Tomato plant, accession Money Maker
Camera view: horizontal (90 deg, fisheye); turntable rotation: 300 degrees
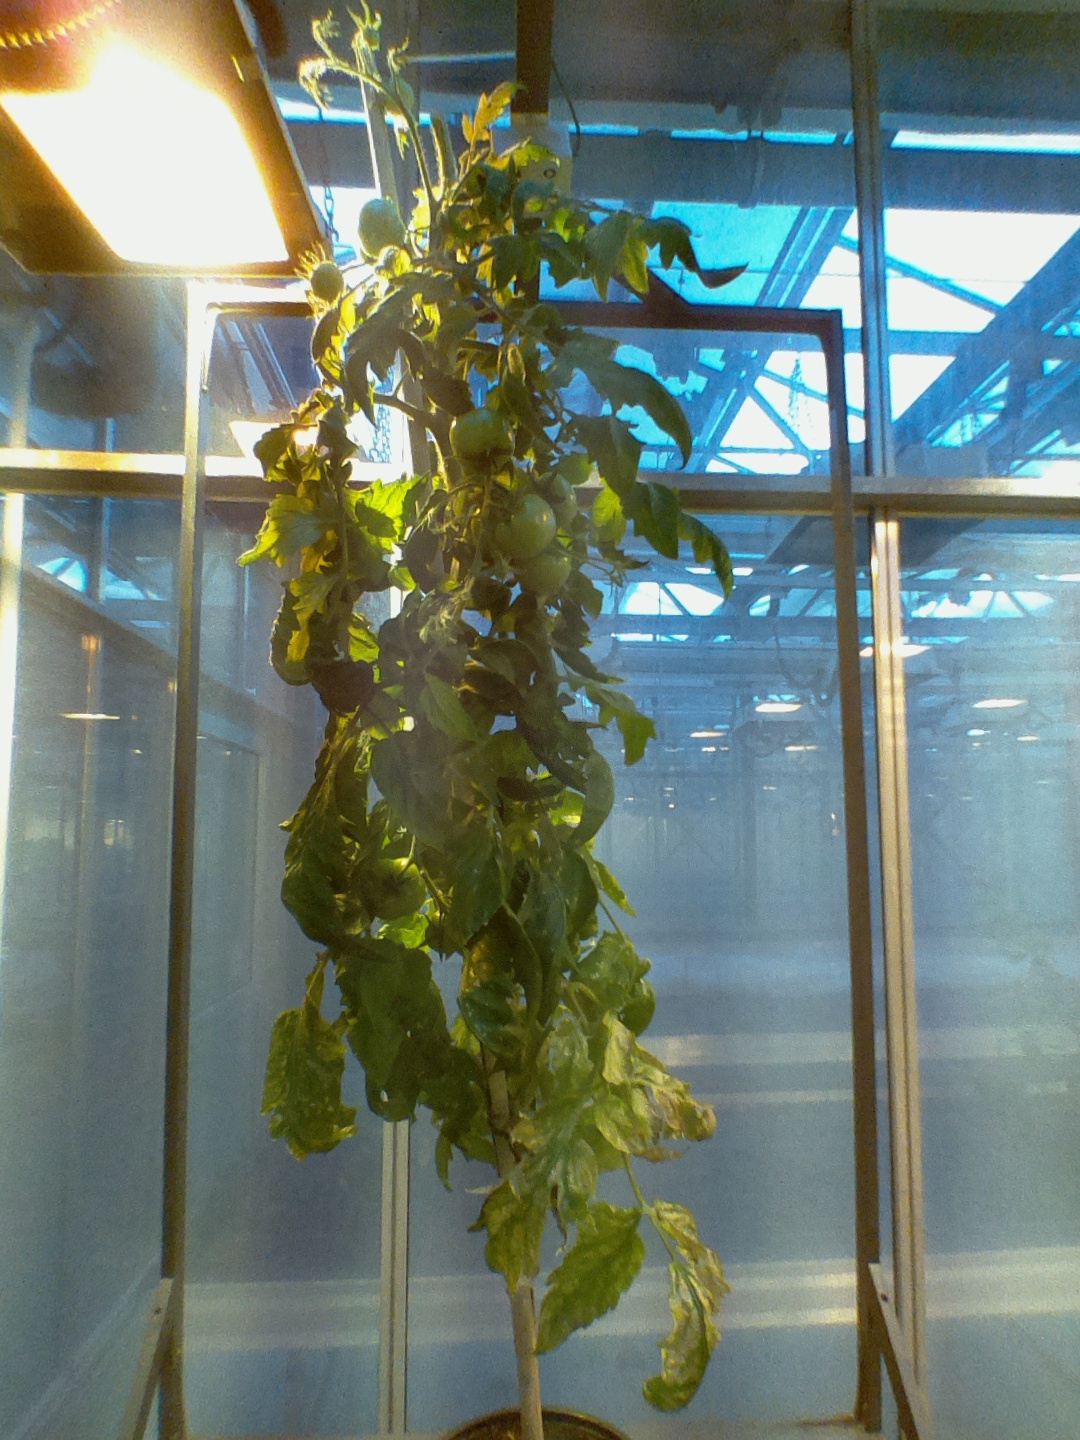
BBCH growth stage 75: 50%-60% of final fruit size